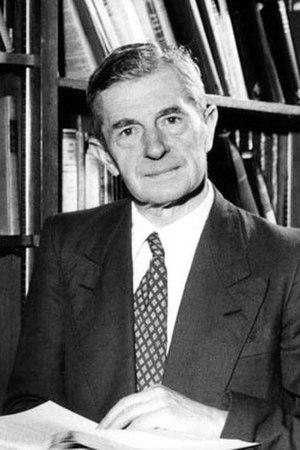
Sydney Chapman est un astronome et géophysicien britannique. Pendant sa vie professionnelle il se spécialise en astronomie et en mathématiques. Bien qu'il fut sujet à la dépression, il fut très productif et ses travaux sur la théorie cinétique des gaz, la physique solaire et la couche d'ozone ont inspiré un large éventail de recherches au cours de nombreuses décennies.